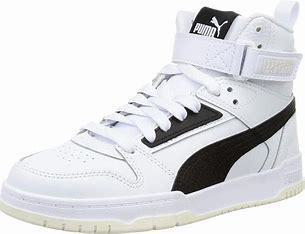
Brand: Puma
Model: RBD Game